Sentoku Station

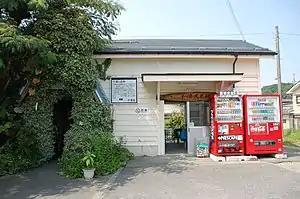
Sentoku Station, August 2006

is a railway station on the Yamada Line in the city of Miyako, Iwate, Japan, operated by East Japan Railway Company (JR East).